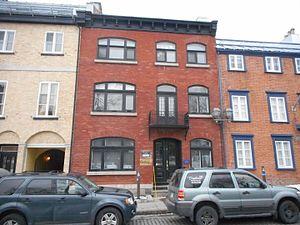
59, rue D'Auteuil, Québec
Marthe Simard est une femme politique franco-canadienne.